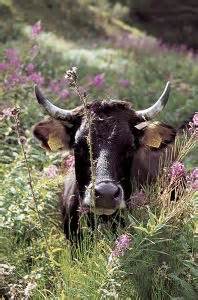
Label: mucca